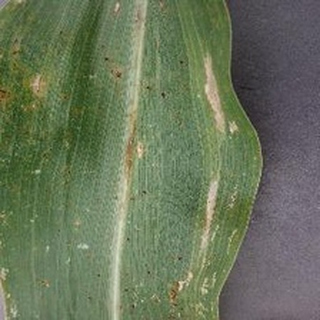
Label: corn_northern_leaf_blight